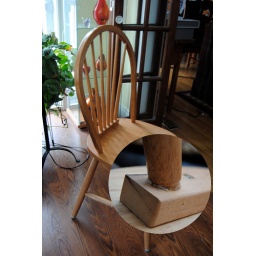
Fix a wobbly chair leg by using paper and wood glue.